Jean-Louis Vaudoyer

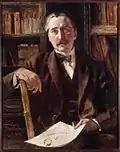
Jean-Louis Vaudoyer

Jean-Louis Vaudoyer (10 September 1883, in Le Plessis-Robinson, Hauts-de-Seine – 20 May 1963) was a French novelist, poet, essayist and art historian. He was also administrator general of the Comédie-Française from 1941 to 1944.